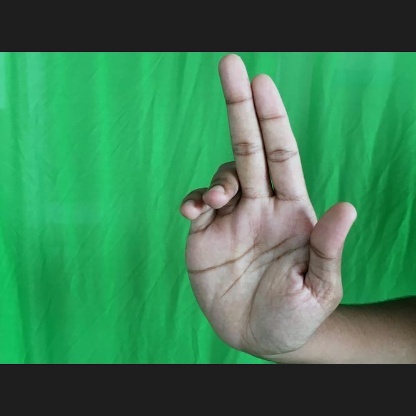
Mudra: Ardhapathaka